Donkey Kong: Jungle Climber

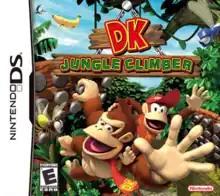
North American box art

also stylised as DK: Jungle Climber, is a 2007 puzzle-platform game developed by Paon and published by Nintendo for the Nintendo DS handheld video game console. It was released in Japan on August 9, 2007, and in western territories later that year. It was re-released for the Wii U's Virtual Console in Japan and North America in July 2015 and in Europe and Australia in August.